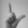
ASL letter: L